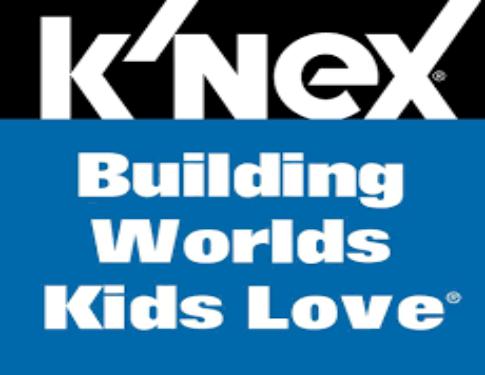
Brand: k'nex
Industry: Electronic